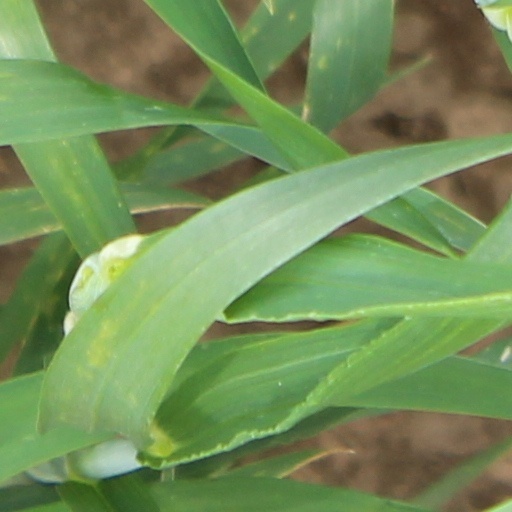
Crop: wheat